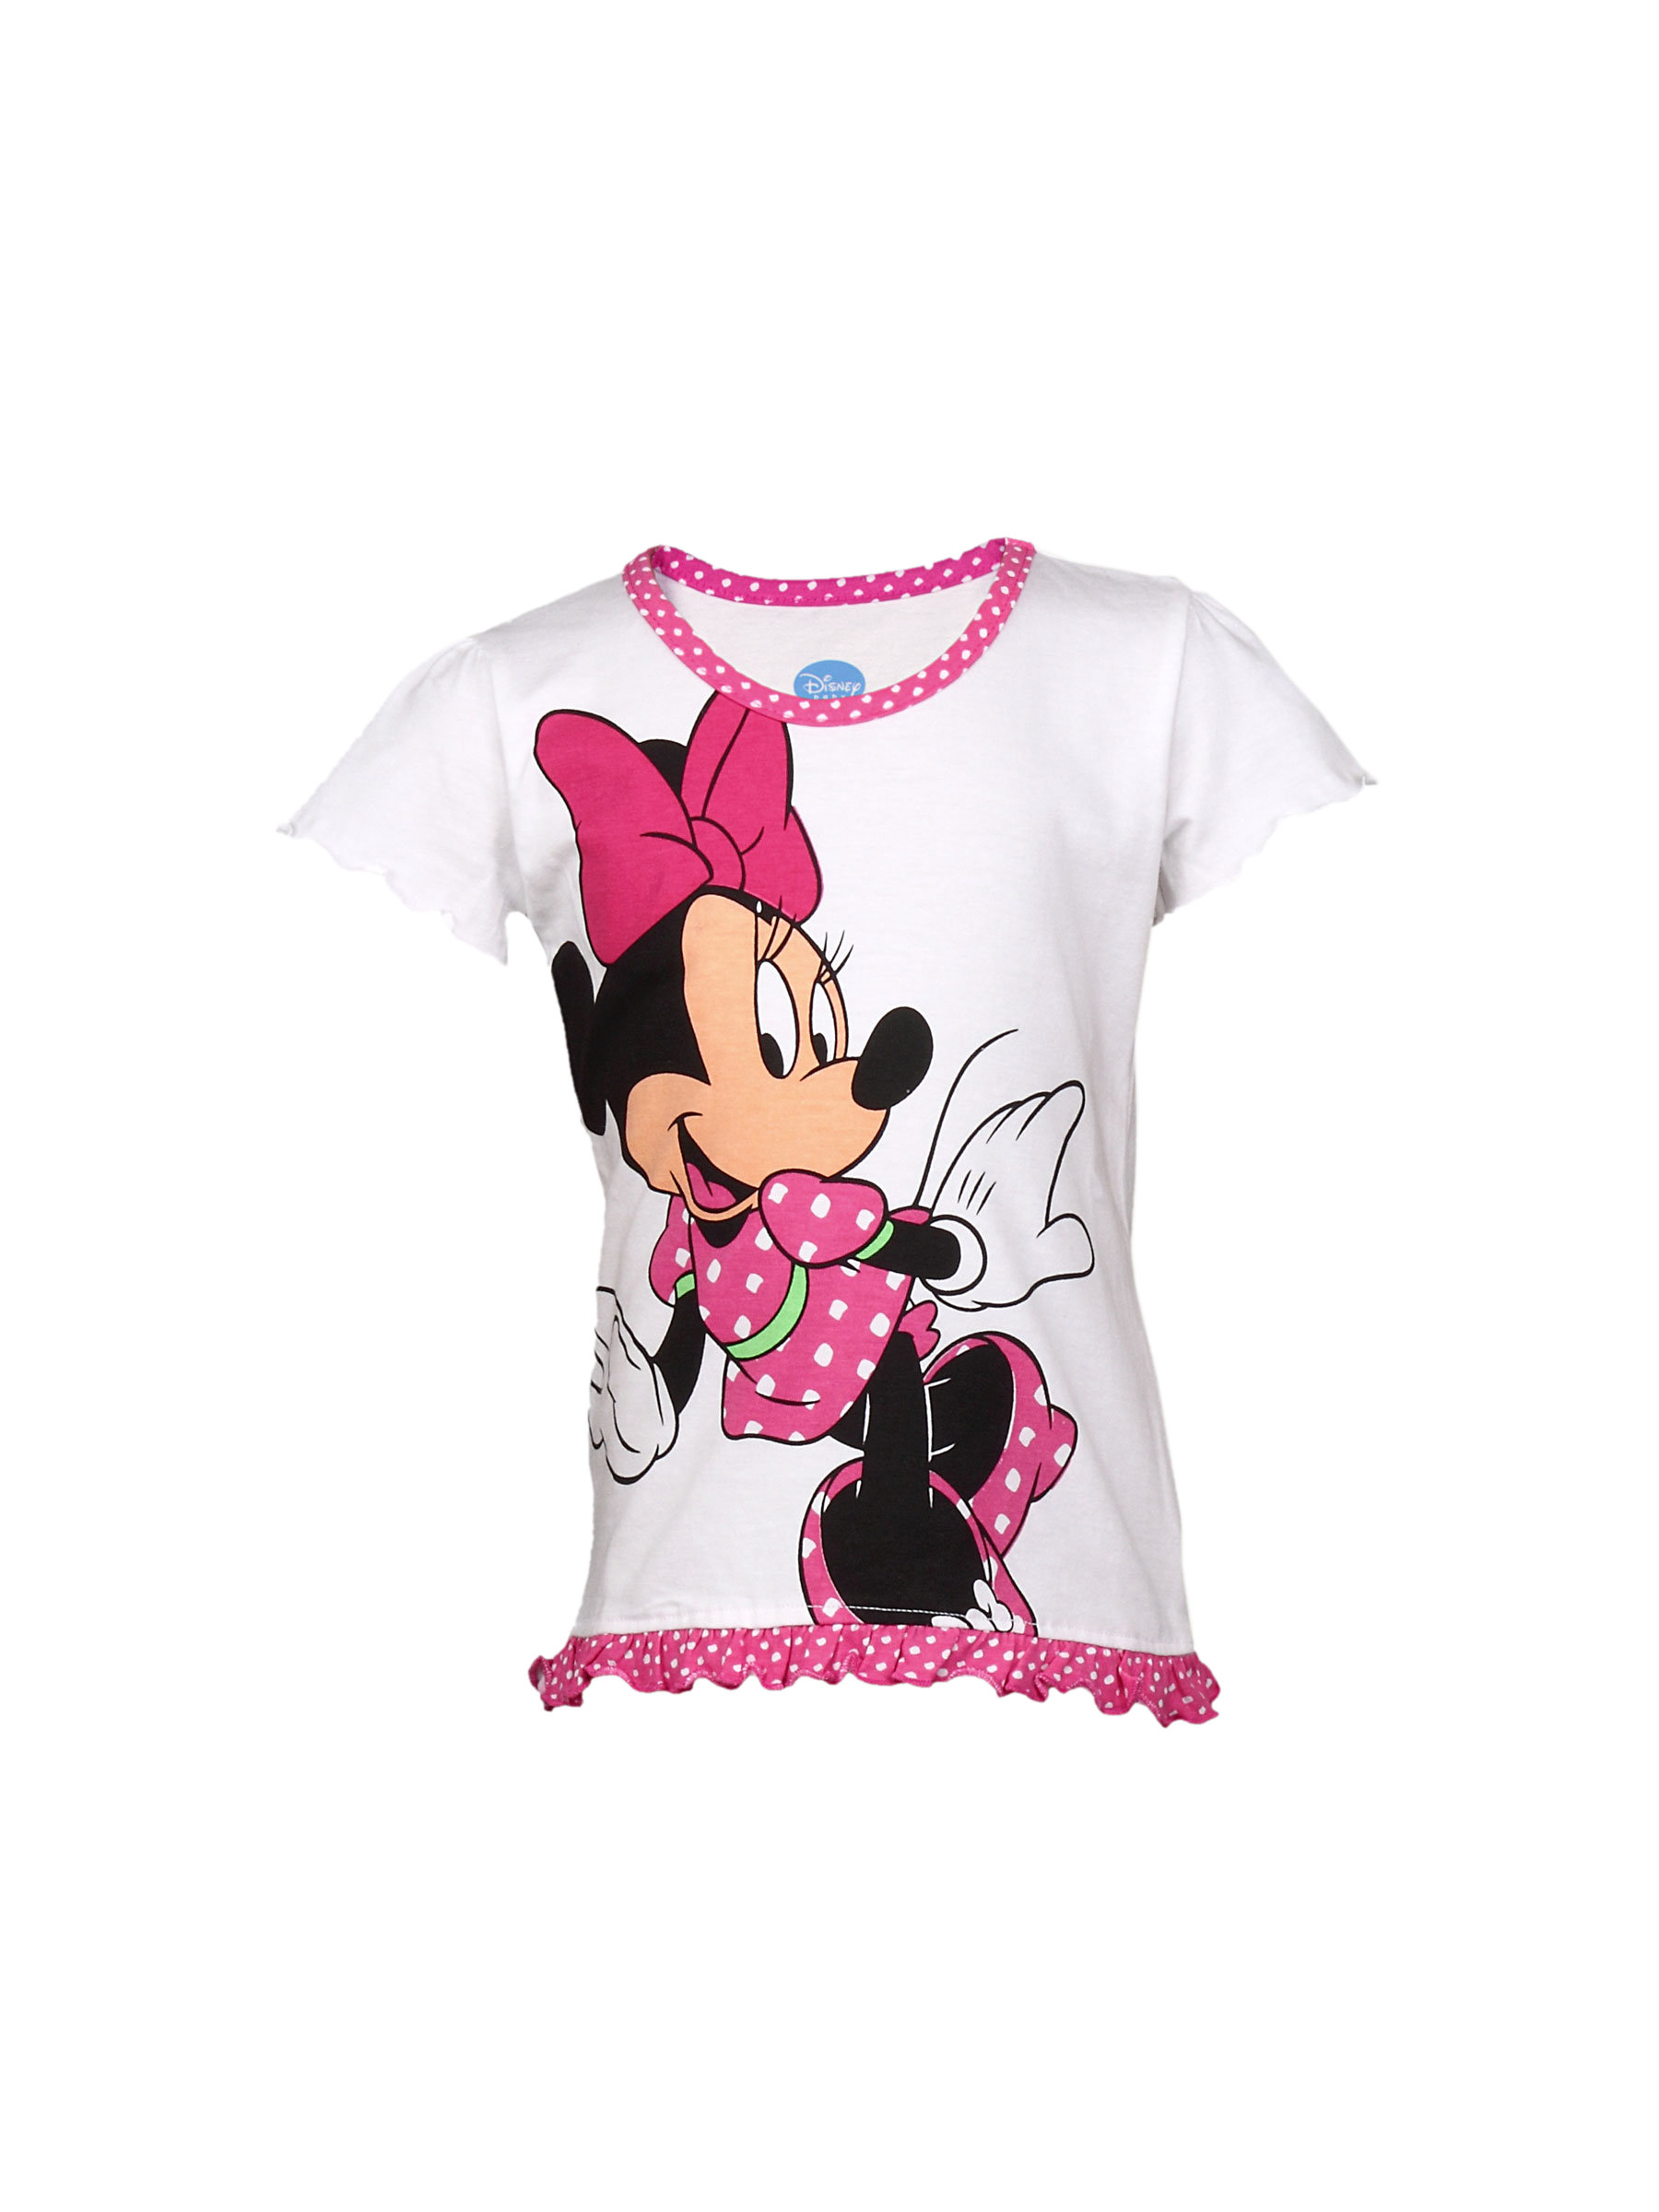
Disney Kids Girl's White Minnie With Pink Lace Kidswear
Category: Apparel / Topwear / Tshirts
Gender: Girls
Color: White
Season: Summer 2011
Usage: Casual